Norma Percy

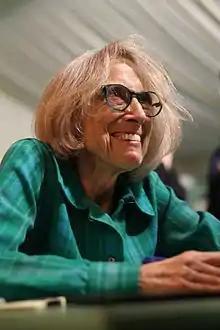
Percy at the 2016 Hay Festival

Norma Percy (born April 1942) is an American-born, documentary film maker and producer. The documentaries she has produced in collaboration with Brian Lapping have covered many of the crises of the 20th century. In 2010, she was awarded the Orwell Prize "Special Prize for Lifetime Achievement".